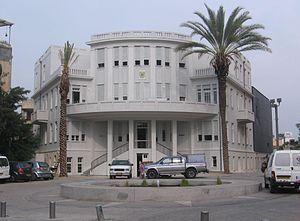
La rue Bialik est une rue dans le centre historique de Tel Aviv qui regroupe un nombre important de petits immeubles de style Bauhaus des années 1930-1940.